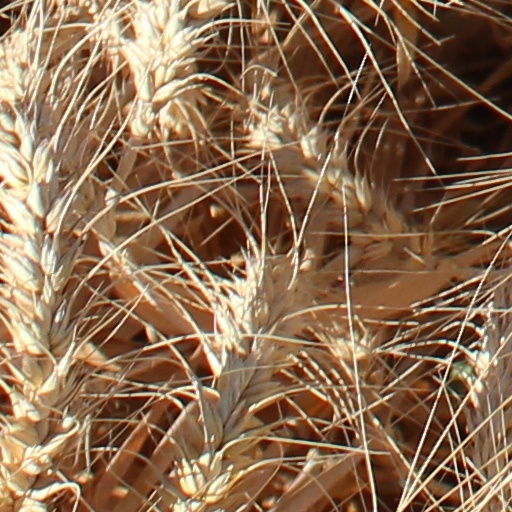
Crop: wheat